Comahue

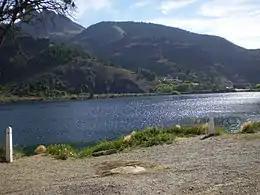
Traful River, Province of Neuquén

Comahue is a sub-region of Argentina slightly to the south of the country's centre that covers the northern part of Argentine Patagonia and includes the provinces of Neuquén and Río Negro.